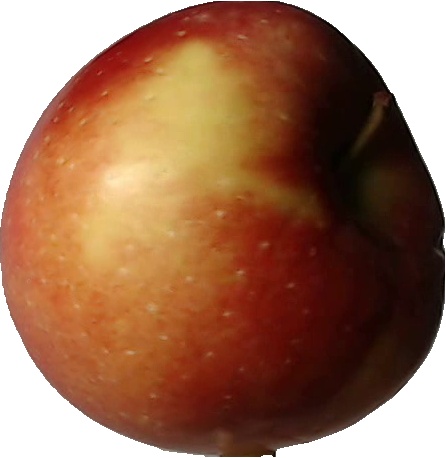
Label: apple_braeburn_1